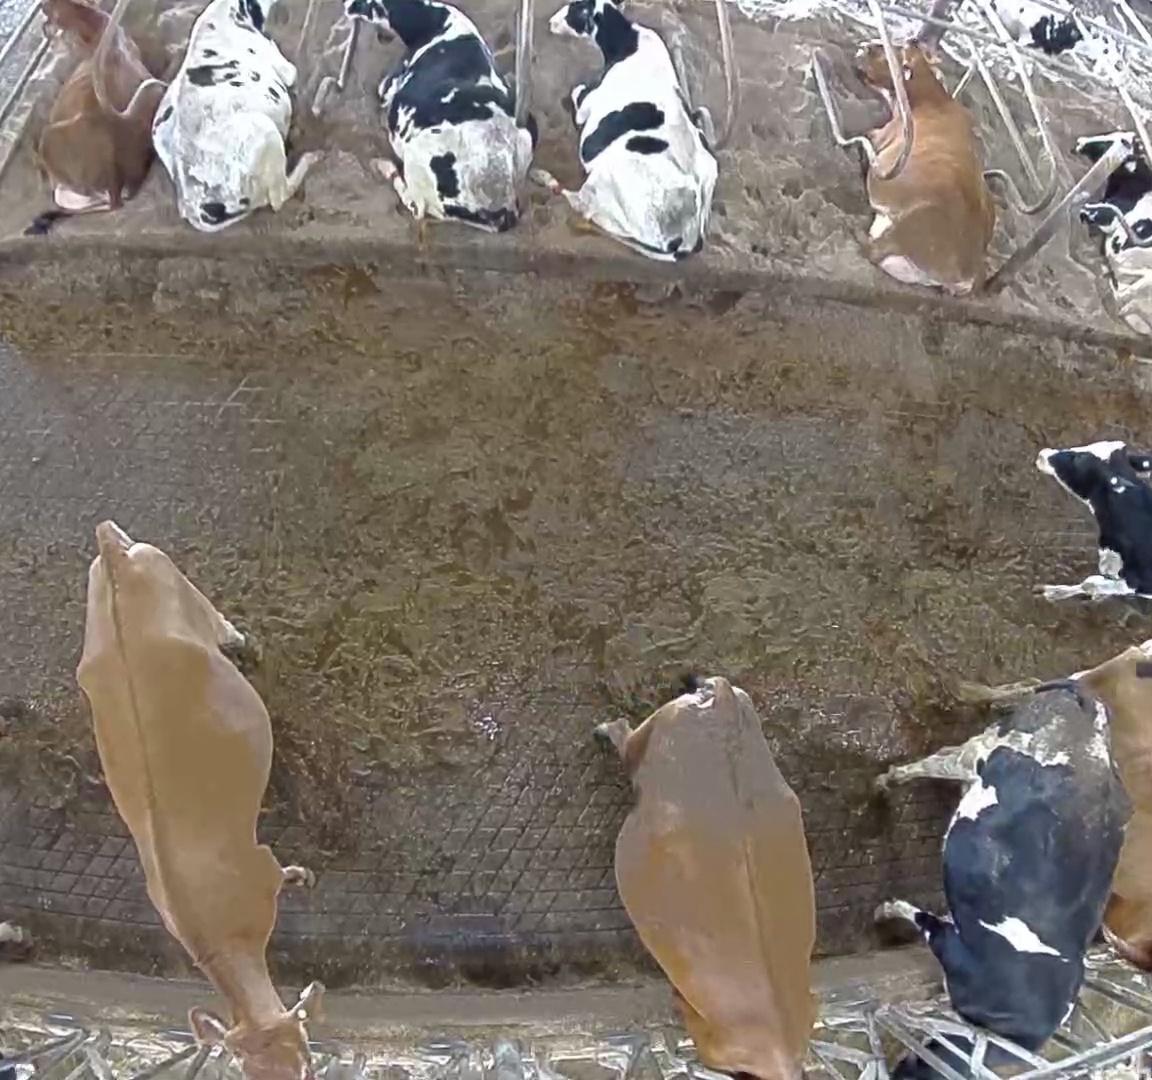
Number of cows: 12